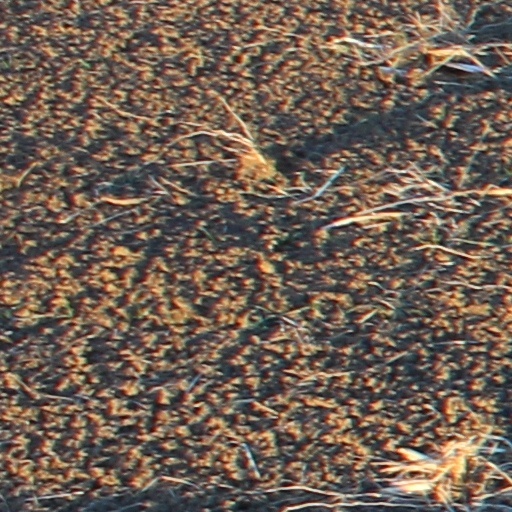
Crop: wheat